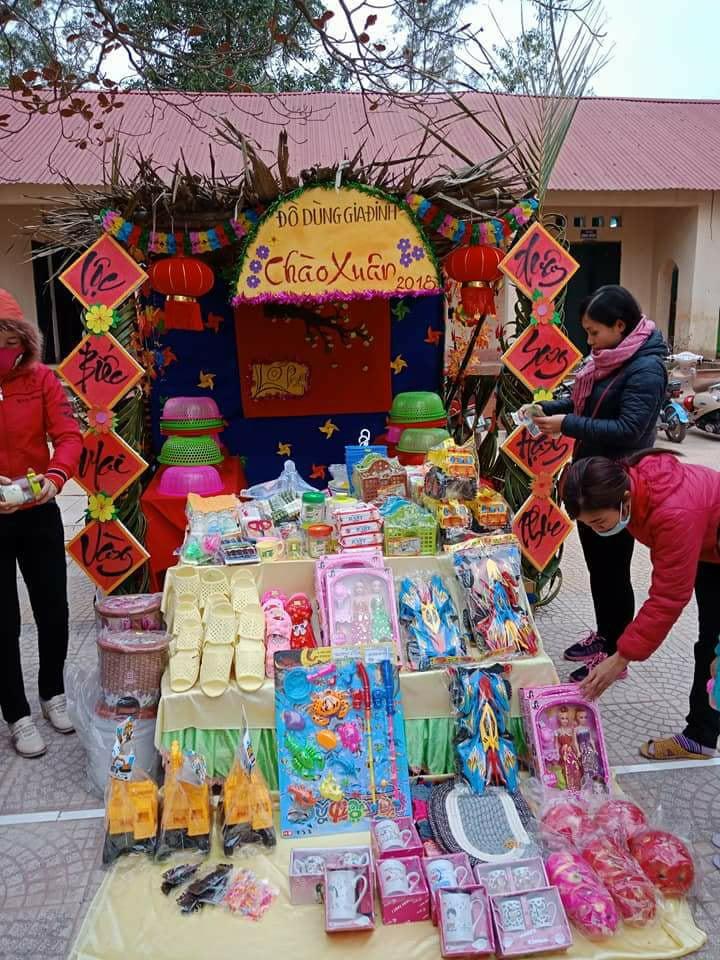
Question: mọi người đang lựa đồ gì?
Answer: mọi người đang lựa các loại đồ dùng gia đình